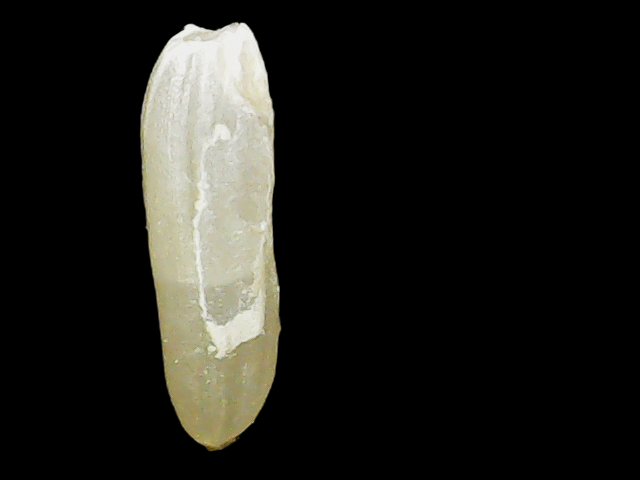
Rice variety: Binadhan14